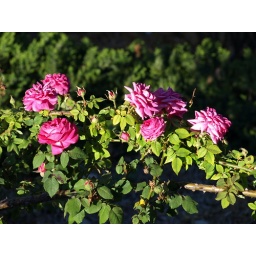
This rose garden is on the north bank of the river Torrens, between the University footbridge and the Albert bridge near the Zoo.